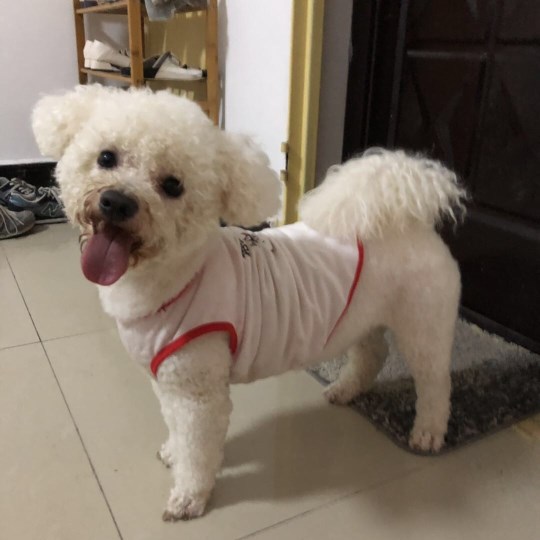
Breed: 3083-n000117-Bichon_Frise